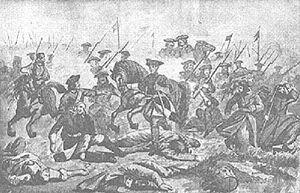
1708 est une année bissextile commençant un dimanche.